Maria Gobat

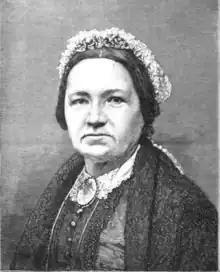
Maria Gobat

Maria Gobat (9 November 1813 – 1 August 1879) was a Swiss missionary "known for her gracious hospitality". For 45 years, as the wife of Samuel Gobat, she rendered invaluable service, such as instructing girls, during her husband's missionary career in Abyssinia, Malta, and finally in the bishopric of Jerusalem.